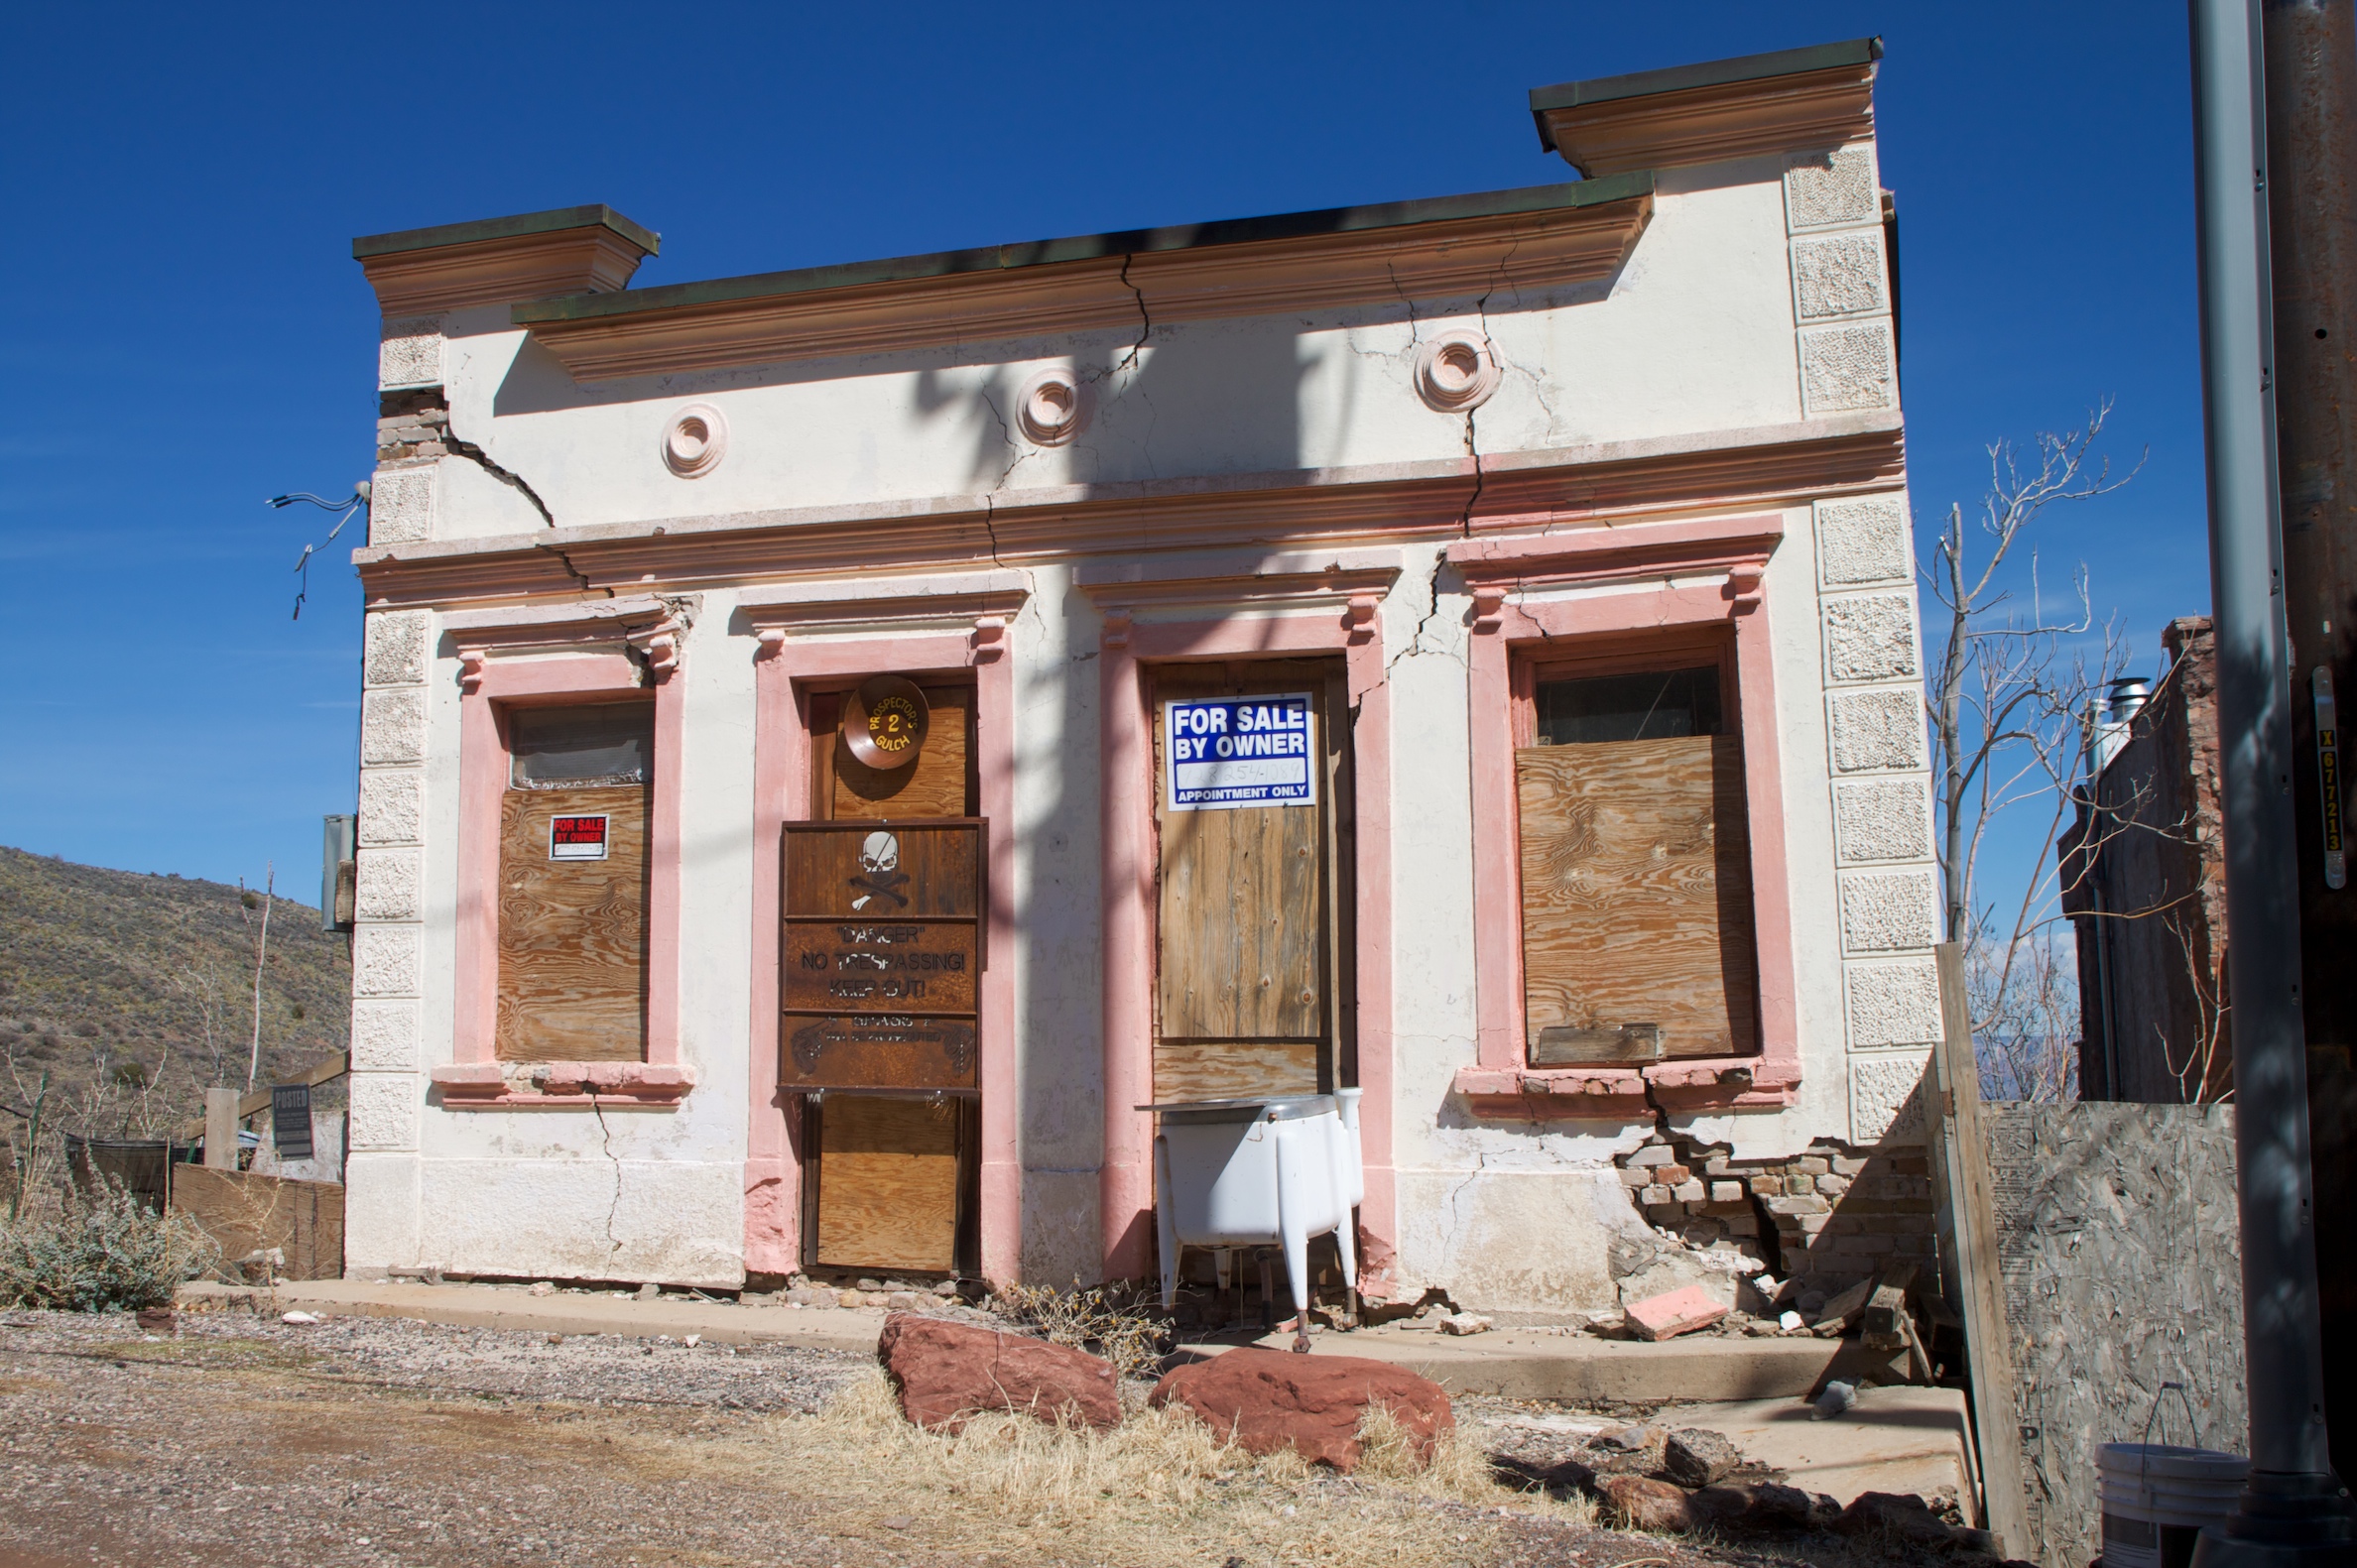
architecture, house, window, town, building, home, facade, arizona, history, estate, jerome, ancient history